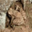
Label: frog